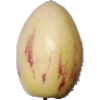
Label: images